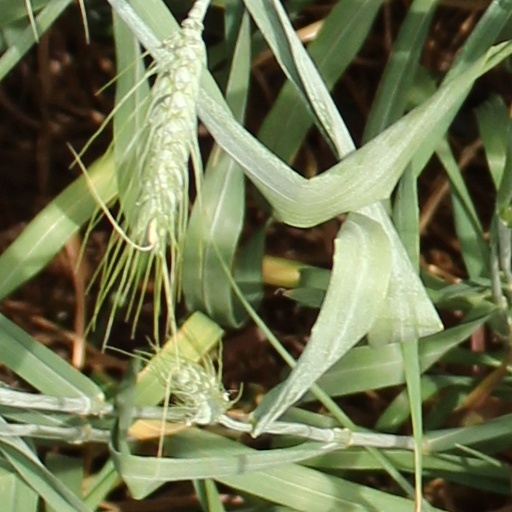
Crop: wheat